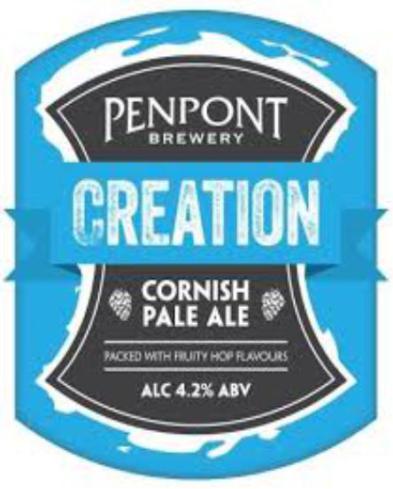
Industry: Food